Urspelt

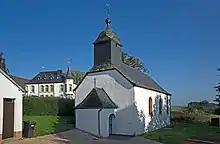
Chapel of Urspelt

Urspelt is a locality in the commune of Clervaux, in northern Luxembourg. , the village has a population of 167.